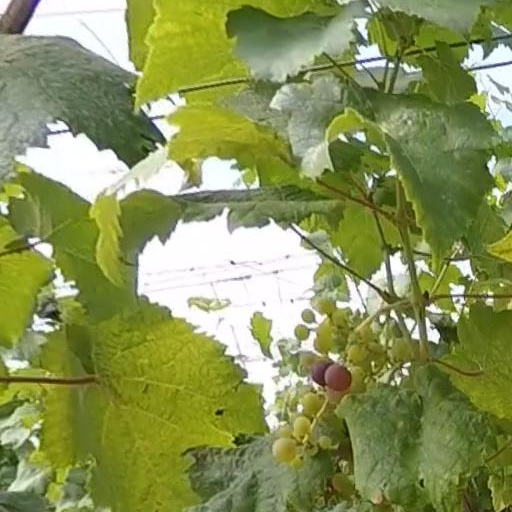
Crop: grape